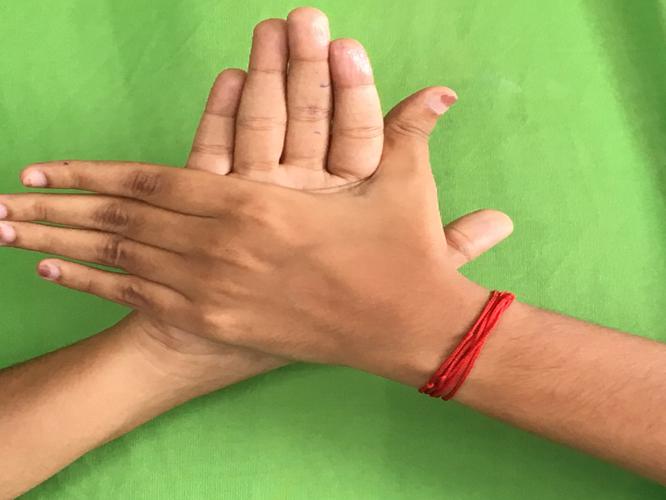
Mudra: Chakra
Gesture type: double_hand